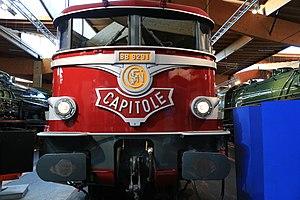
La gare de Limoges-Bénédictins est une gare ferroviaire française, la principale des deux gares de la commune de Limoges, dans le département de la Haute-Vienne, en région Nouvelle-Aquitaine.